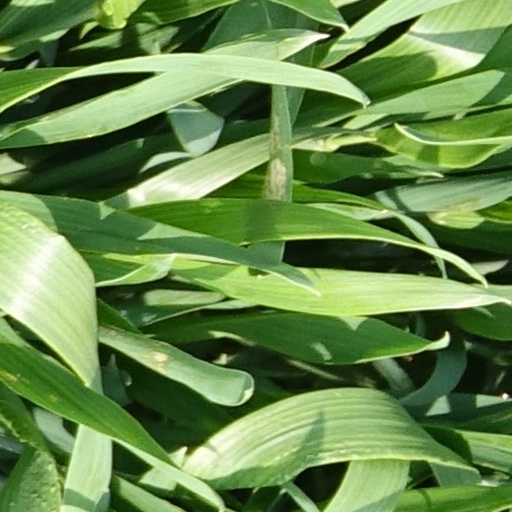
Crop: wheat